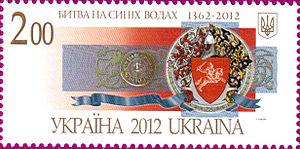
La bataille des Eaux-Bleues est une bataille livrée lors de l'automne 1362 ou 1363 sur les rives de la rivière Siniukha, affluent de gauche du Boug méridional, entre les armées du grand-duché de Lituanie et de la Horde d'or. Les Lituaniens ont remporté une victoire décisive et achevé leur conquête de la principauté de Kiev.